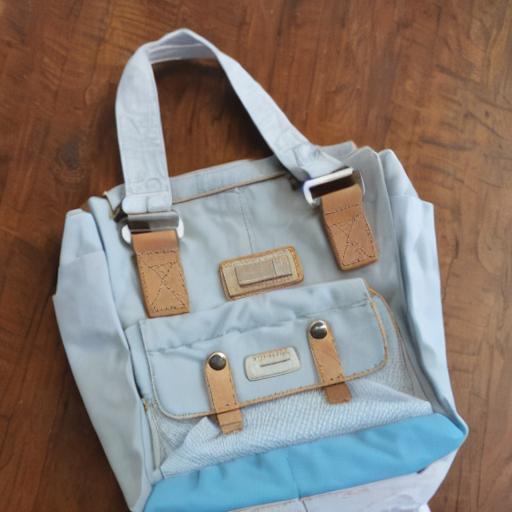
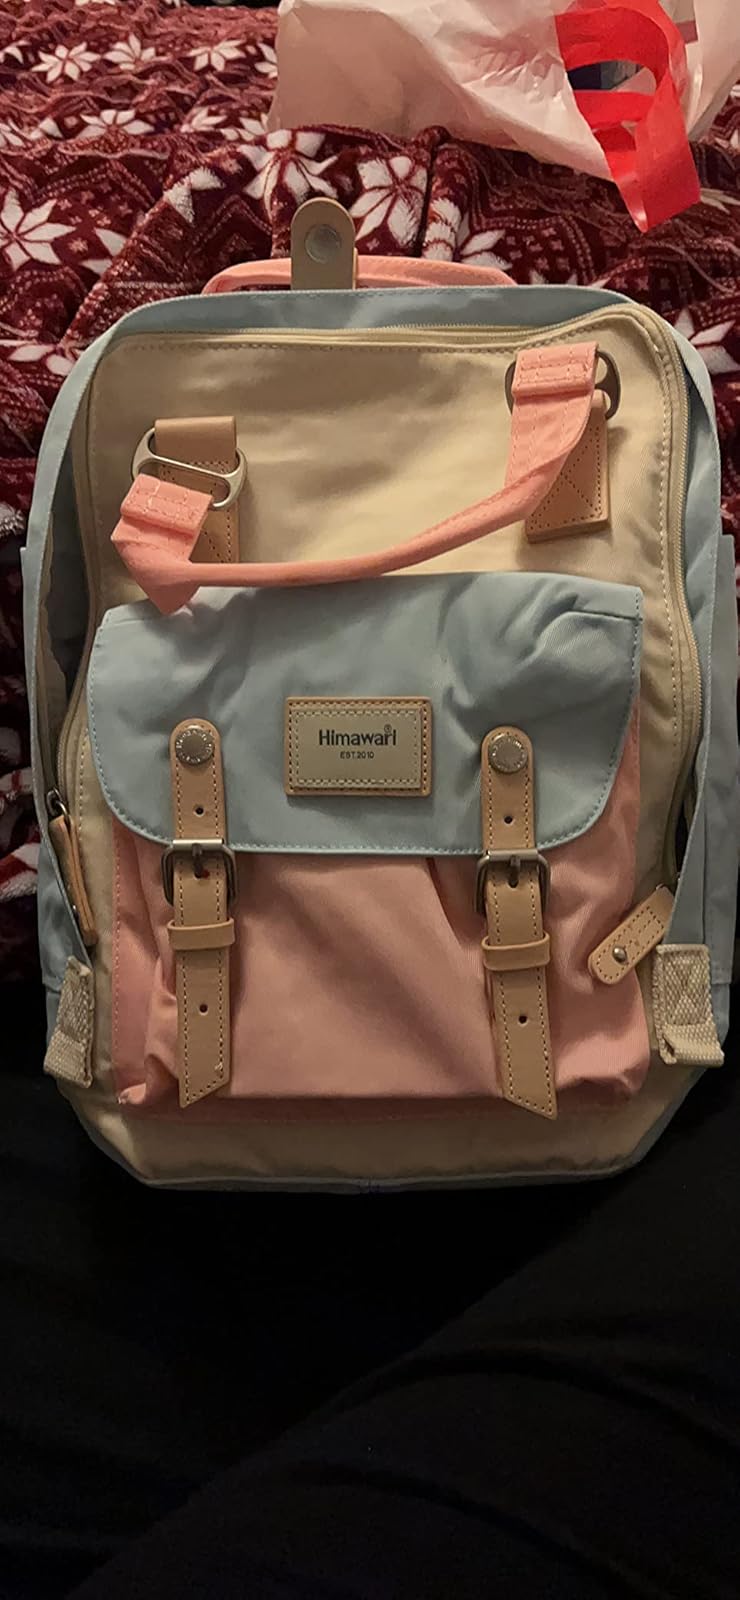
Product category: bag
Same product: no